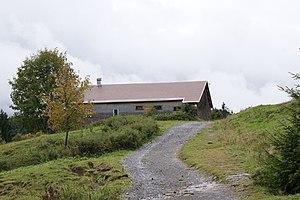
Alpe ""Hochälpele"" (également: ""Hochälpelealpe"" ou ""Hämmerles Älpele"") dans la municipalité de Schwarzenberg, dans le Vorarlberg, en Autriche, à environ 1250 m d'altitude."